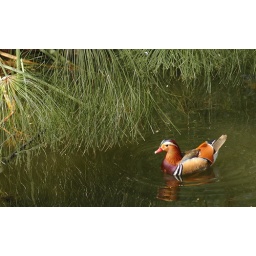
eyecatching colors make this duck stand out in the lake and the thicket of papyrus planted along the banks of the artificial lake